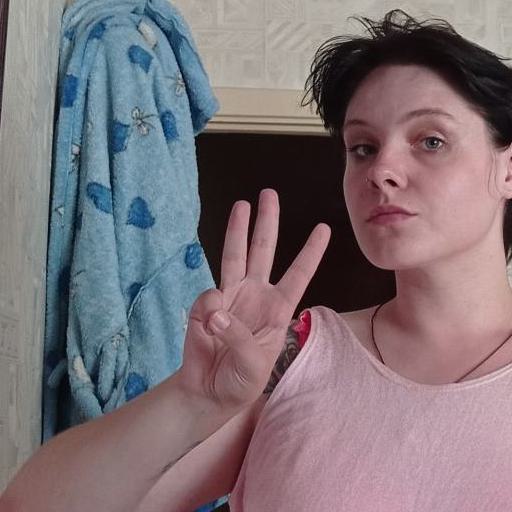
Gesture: three